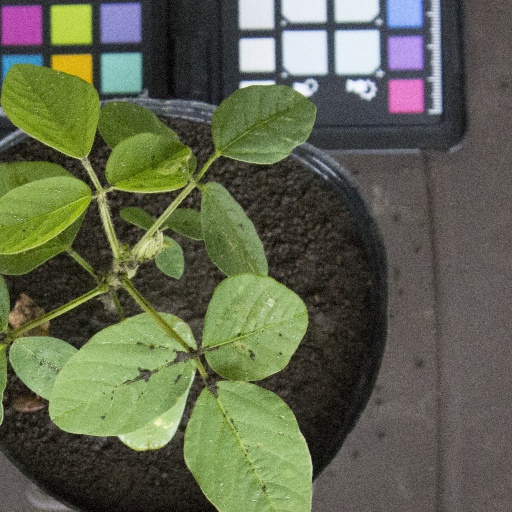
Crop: soybean